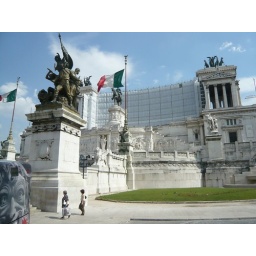
Was in the bus and did not catch what this building is...